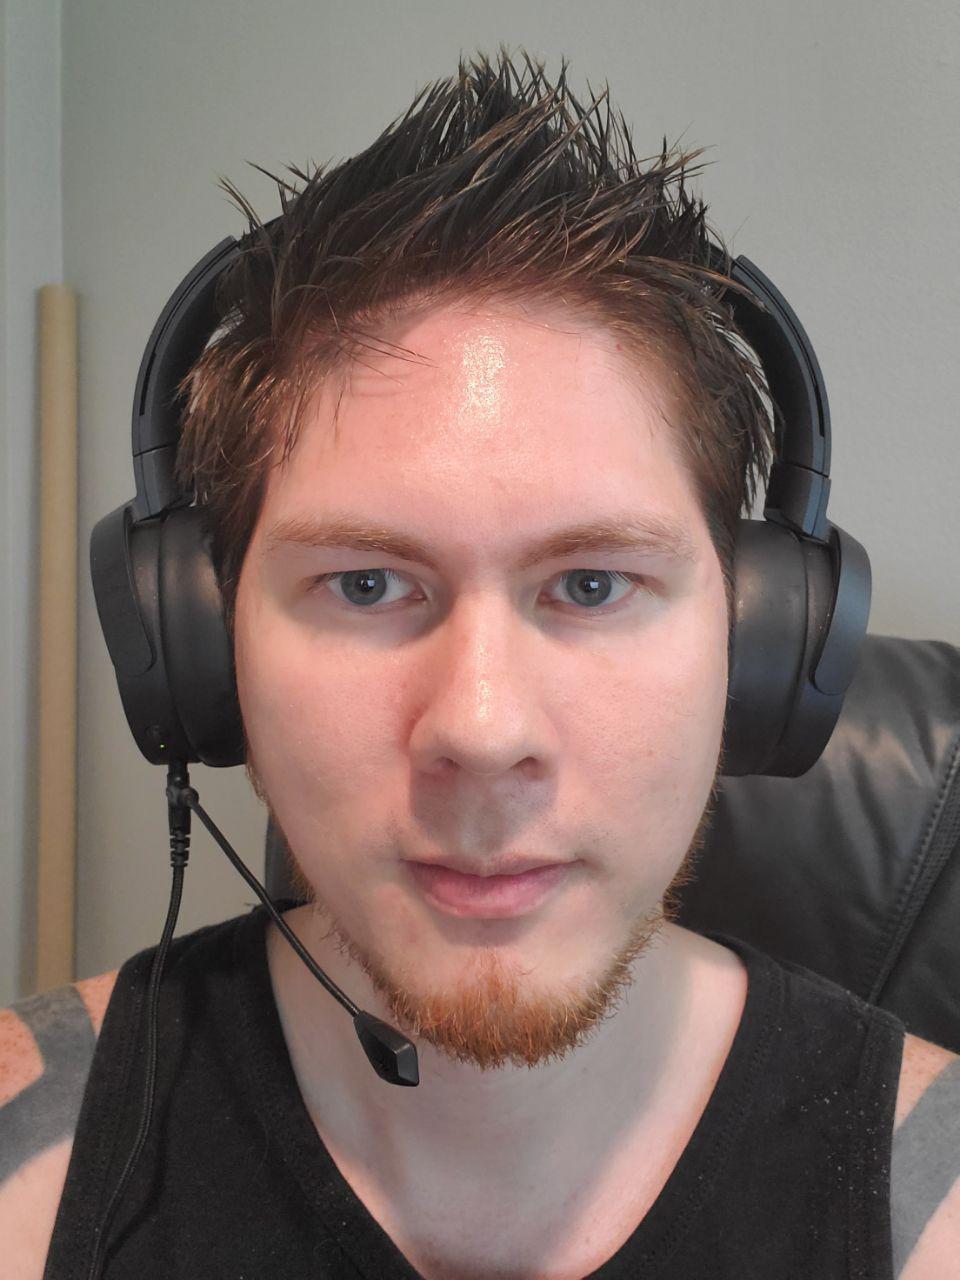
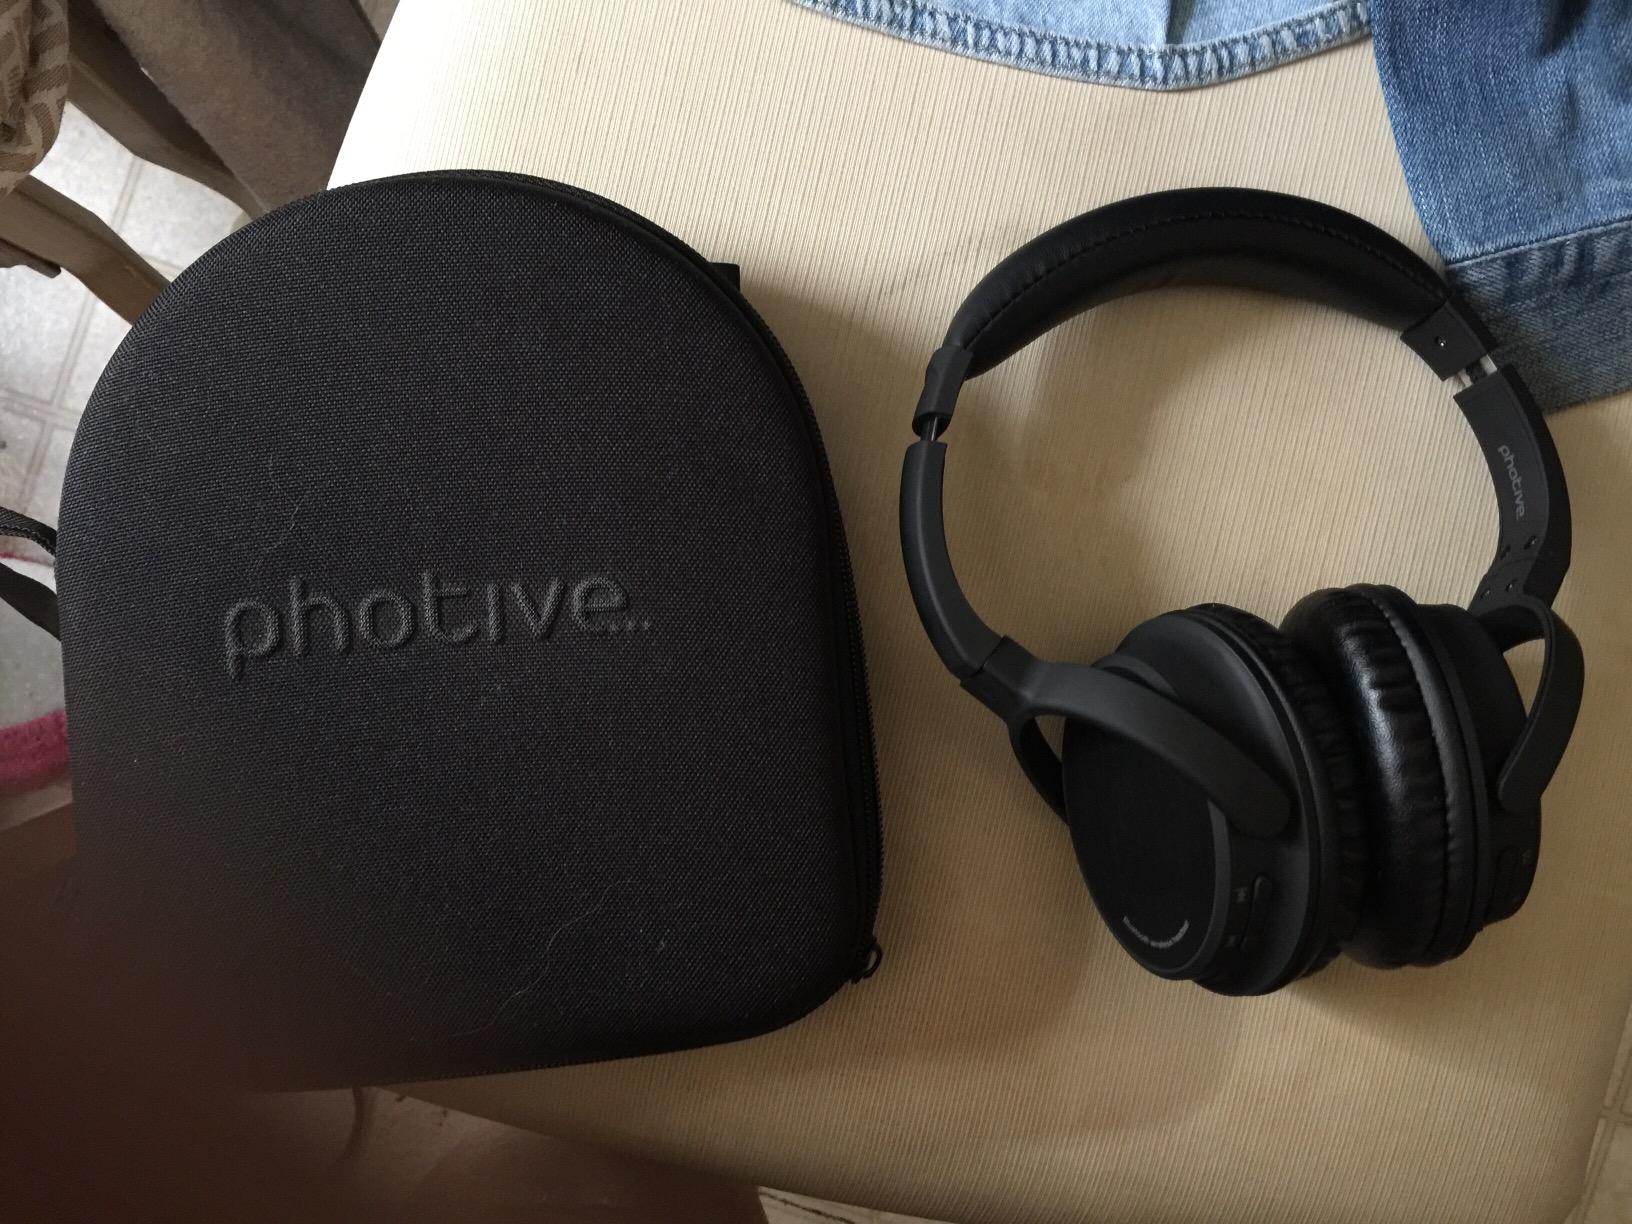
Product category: headphones
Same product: no